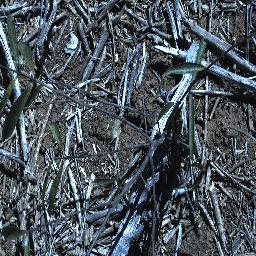
Label: rubber_vine